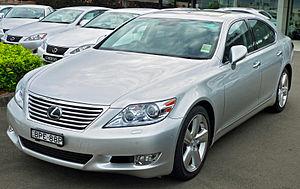
La Lexus LS est le premier modèle Lexus commercialisé à partir de 1989, en cinq générations.